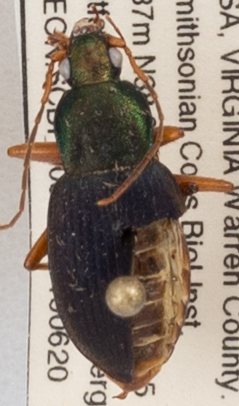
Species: Chlaenius aestivus
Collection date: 2019-06-20
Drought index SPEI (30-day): -0.27
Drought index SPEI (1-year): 2.09
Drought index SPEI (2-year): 2.09